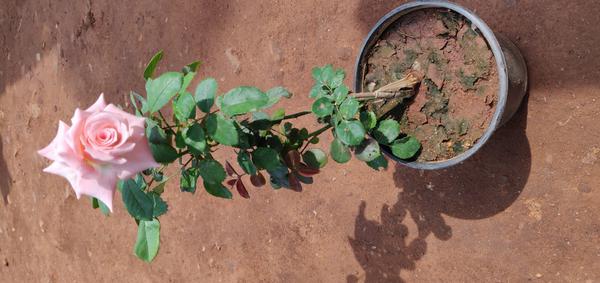
Plant: Rose